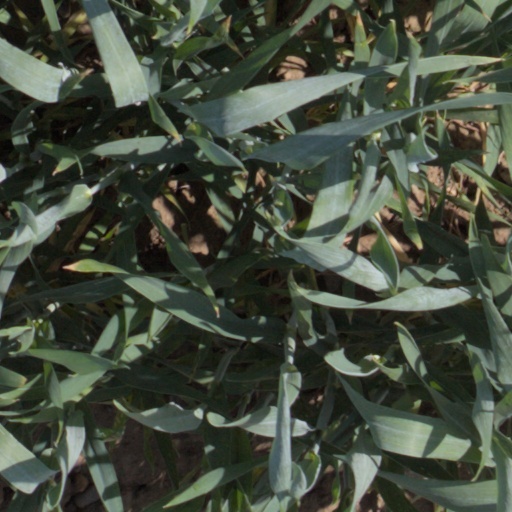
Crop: wheat